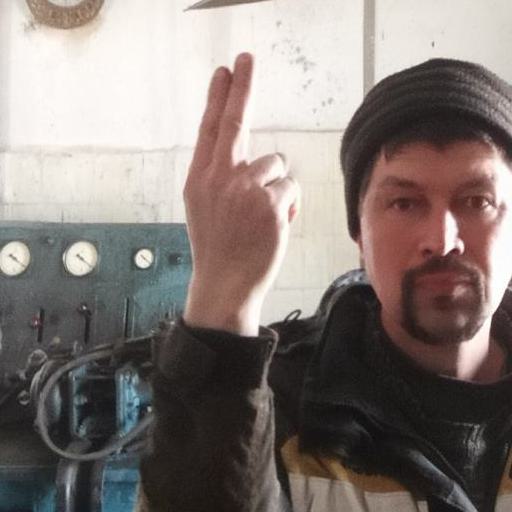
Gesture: two_up_inverted